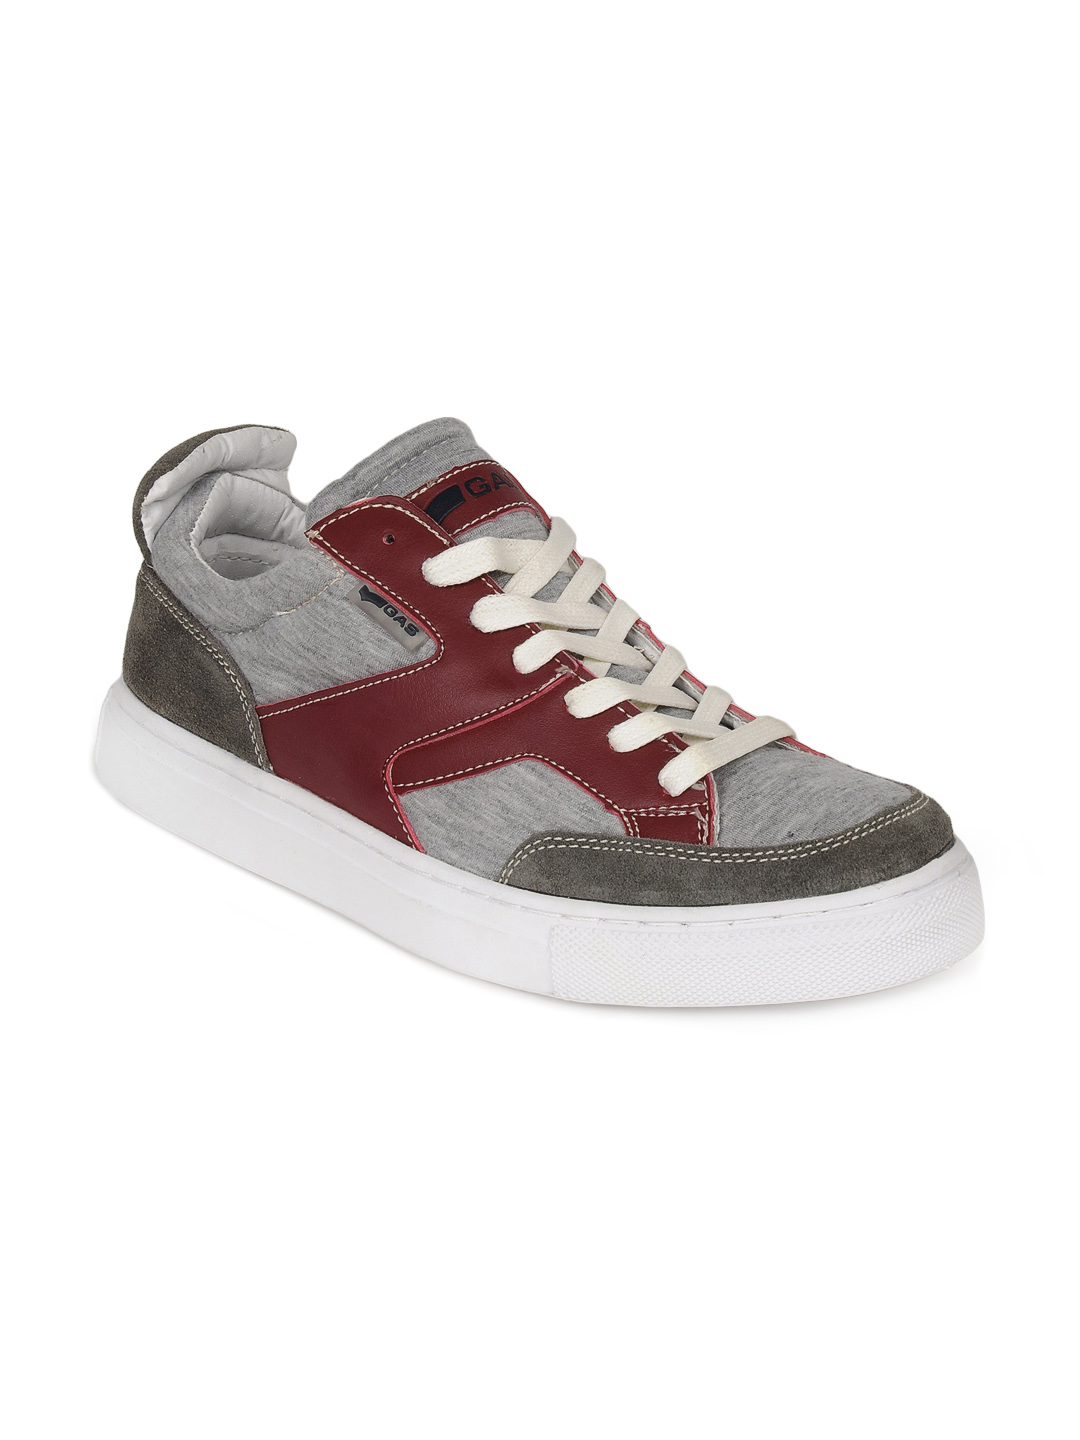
GAS Men Grey Skate 002 Shoes
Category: Footwear / Shoes / Sports Shoes
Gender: Men
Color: Grey
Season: Summer 2013
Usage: Sports